Bilocation

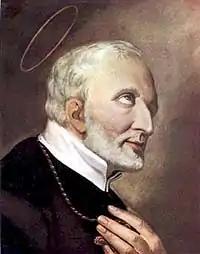
In 1774, Alphonsus Liguori claimed to have gone into a trance while preparing for Mass. When he came out of the trance he said that he had visited the bedside of the dying Pope Clement XIV.

The concept of bilocation has been linked with shamanism, Theosophy, Islam (especially Sufism) and Jewish mysticism.